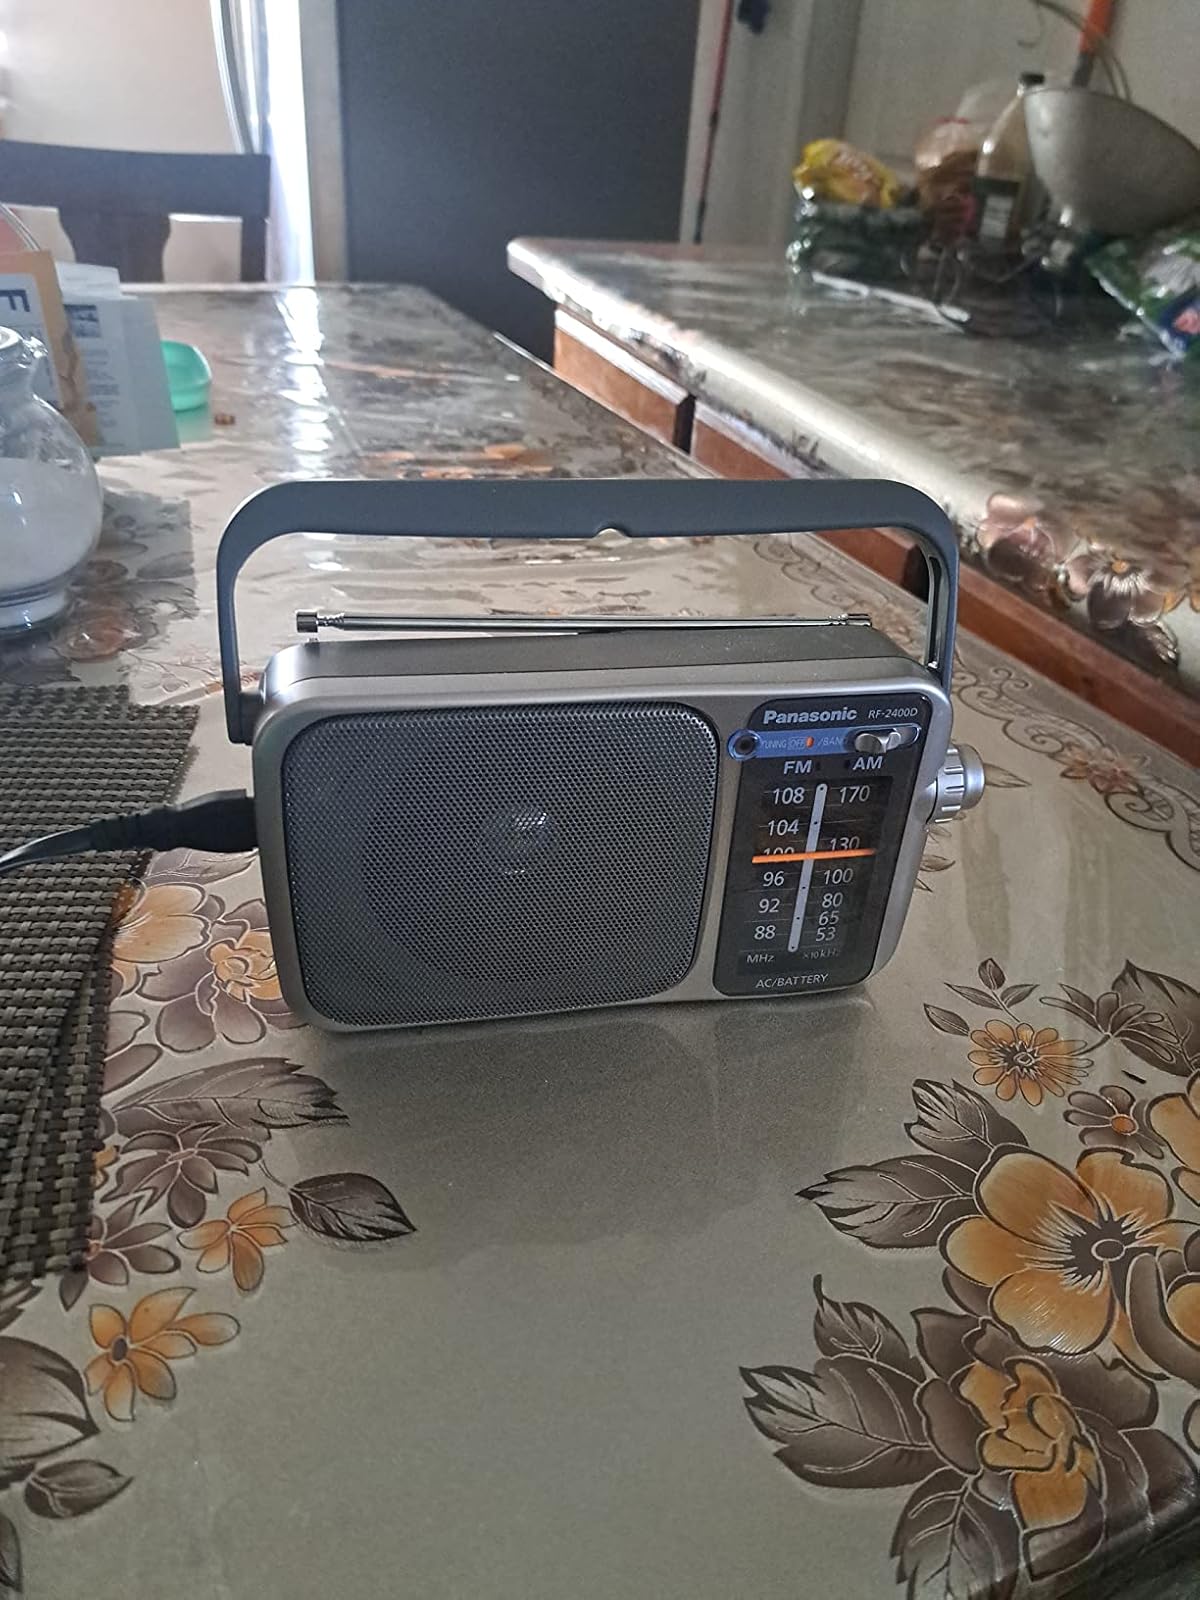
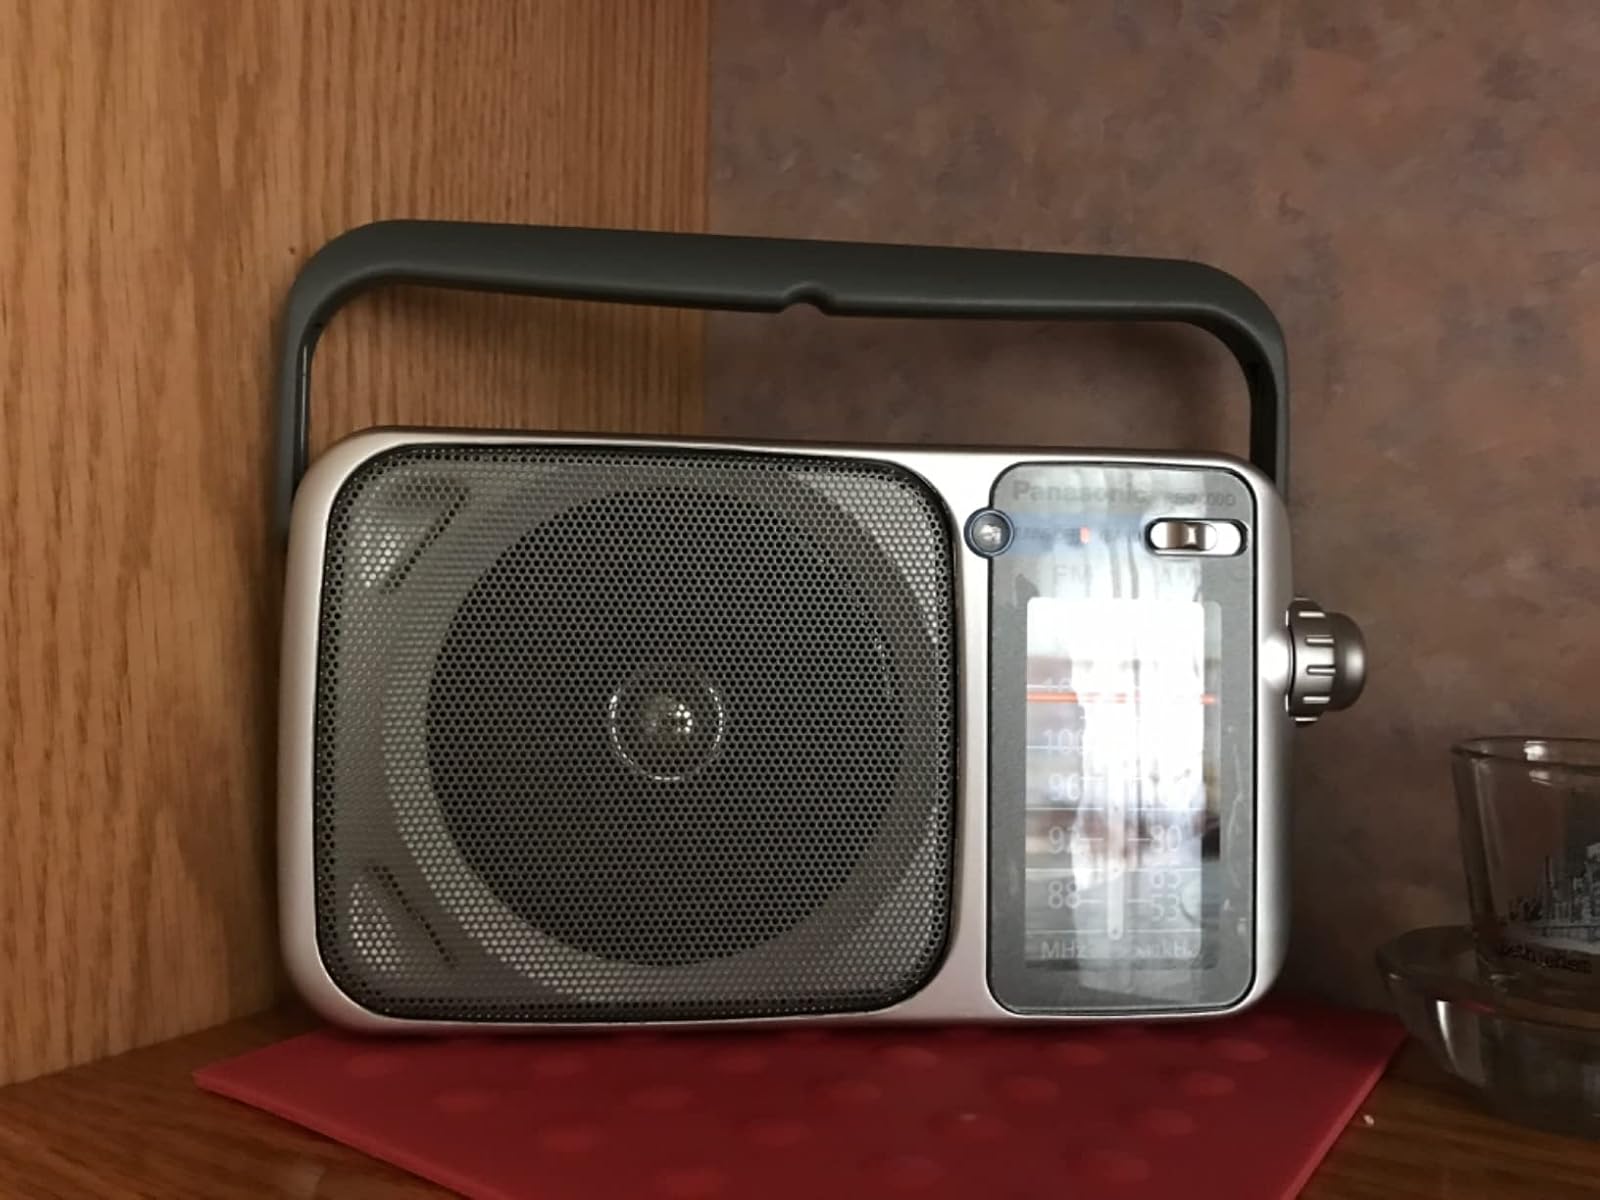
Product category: radio
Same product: yes